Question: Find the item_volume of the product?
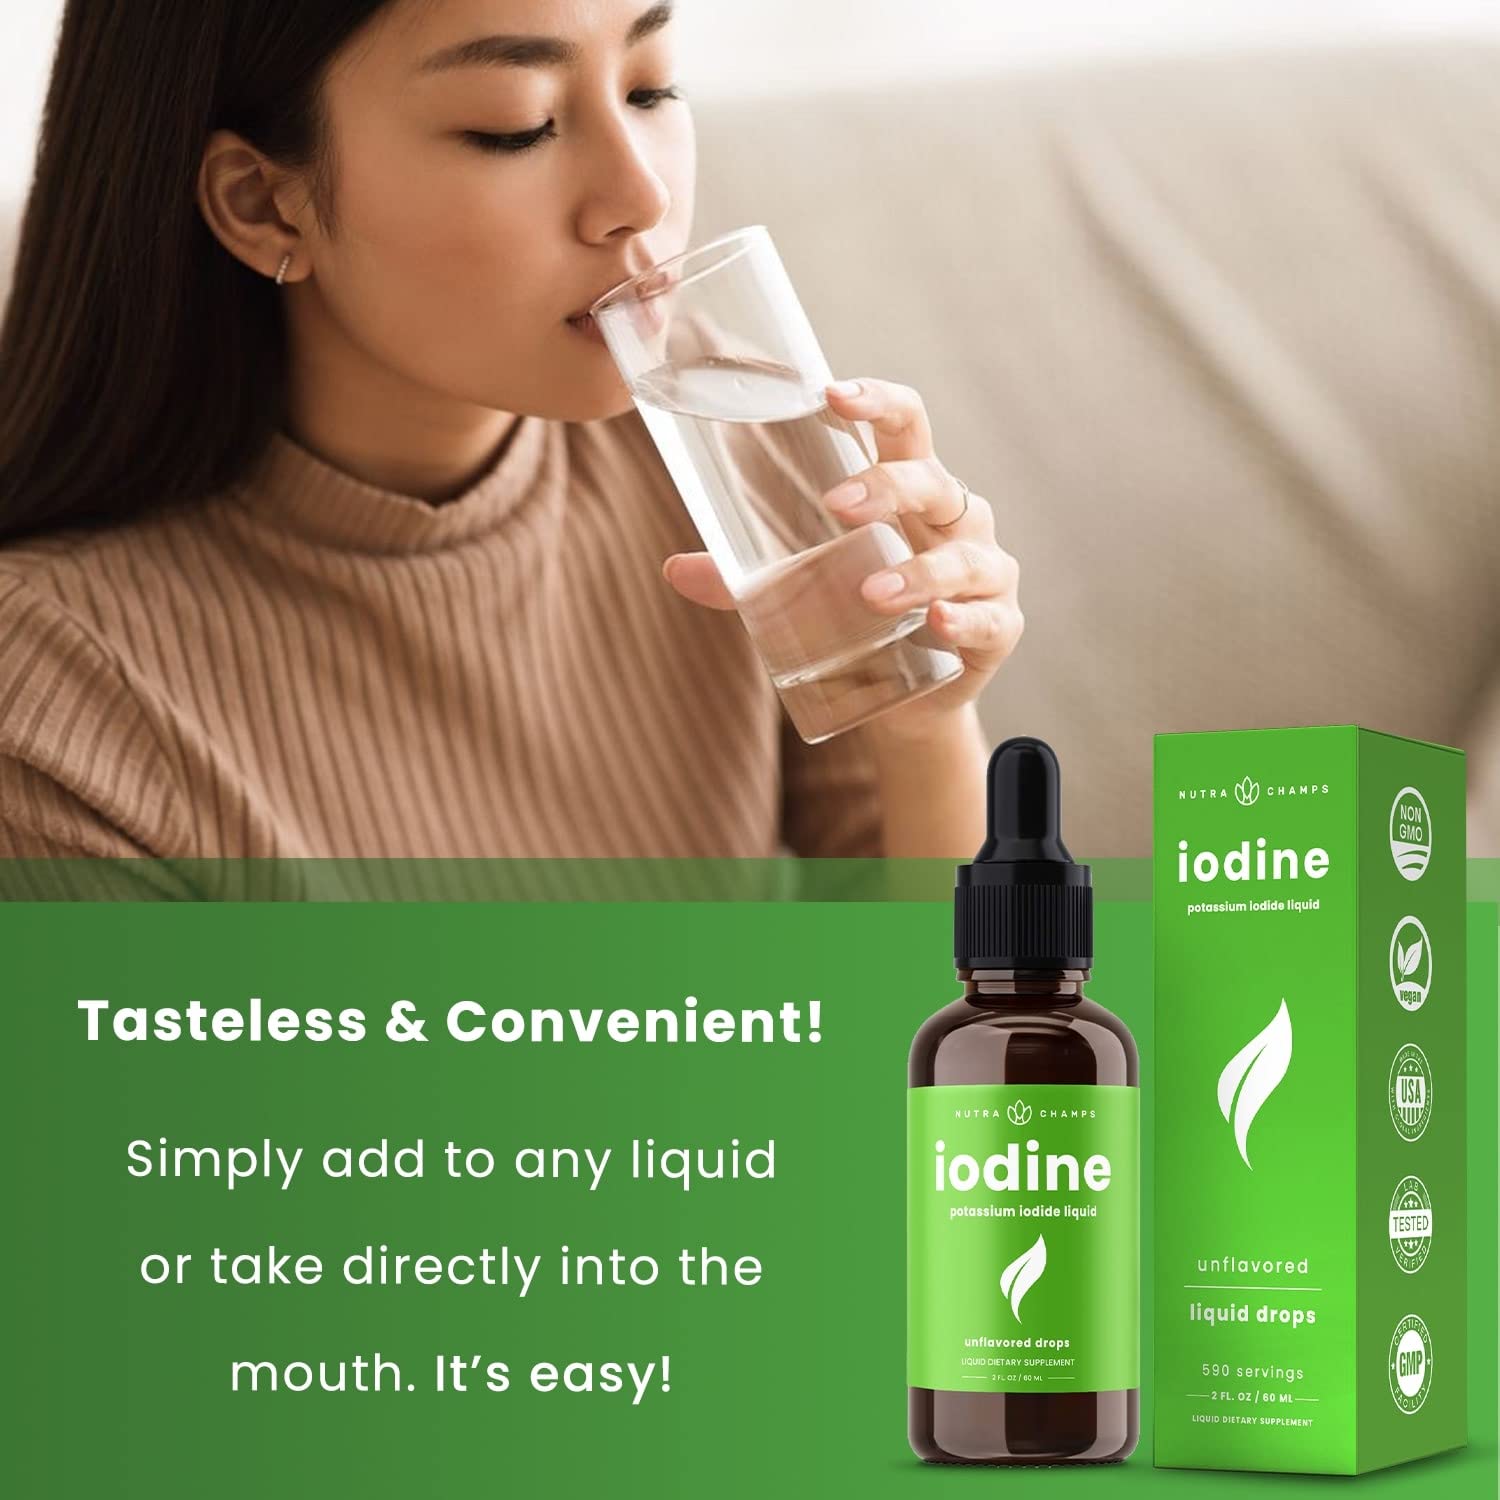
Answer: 2.0 fluid ounce